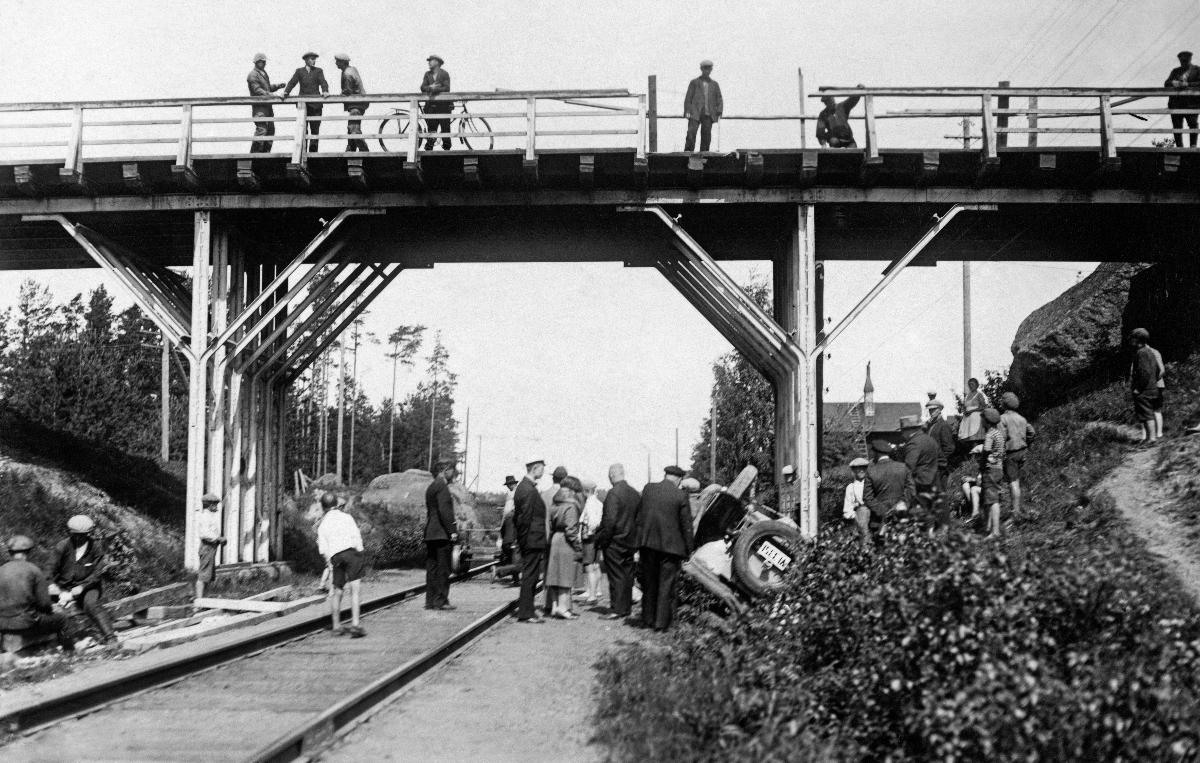
Kuolonajo Viipurissa
A fatal car accident in Vyborg
sisällön kuvaus: Kuolonajo Viipurissa. Auto syöksyi seitsemän metrin korkeudesta maantiesillalta junaradalle Hietalan kohdalla (Vi 3351) 14.6.1929. Onnettomuudessa kuoli kaksi henkilöä, yksi vammautui vakavasti. content description: A fatal car accident in Vyborg. A car fell down on the railway tracks from a bridge at Hietala in Vyborg 14.6.1929. Two persons died in the accident, one person got seriously injured.
Vuosi: 1929
Paikka: Suomi; , Viipuri
Aiheet: liikenneonnettomuudet; autot; puusillat (sillat); sillat; raiteet; traffic accidents; cars; bridges; accidents; car accidents; rail tracks; railway tracks; trafikolyckor; bilar; broar; rälsar